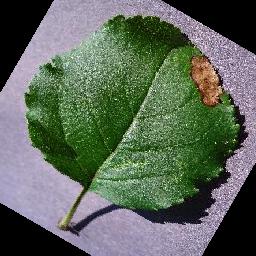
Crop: apple
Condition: black_rot